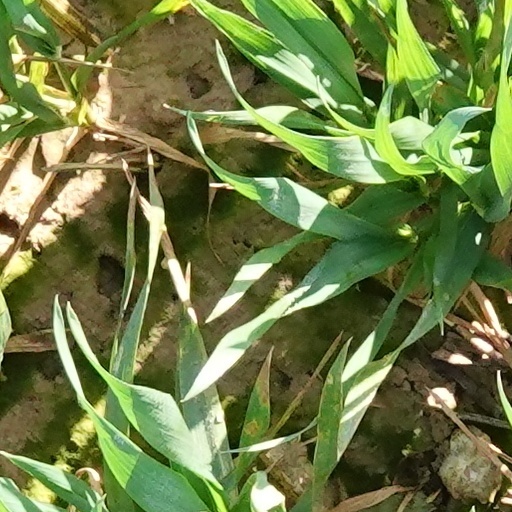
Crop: wheat